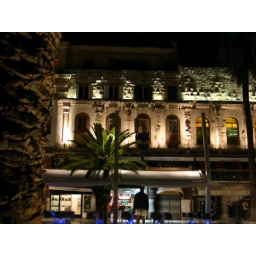
Imagine Diocletian walking the upper arcade while the Adriatic laps at the base of his home in the early 4th C, CE.